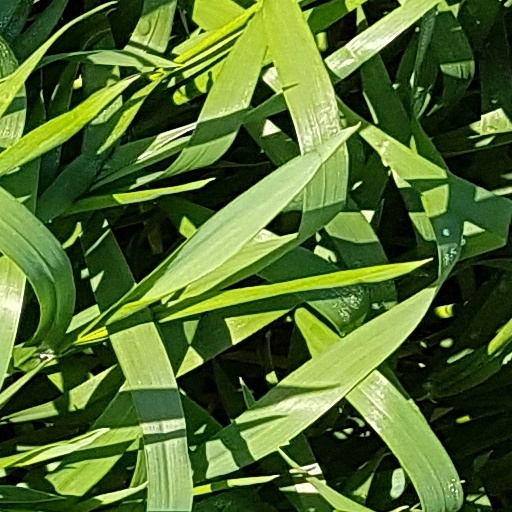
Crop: wheat